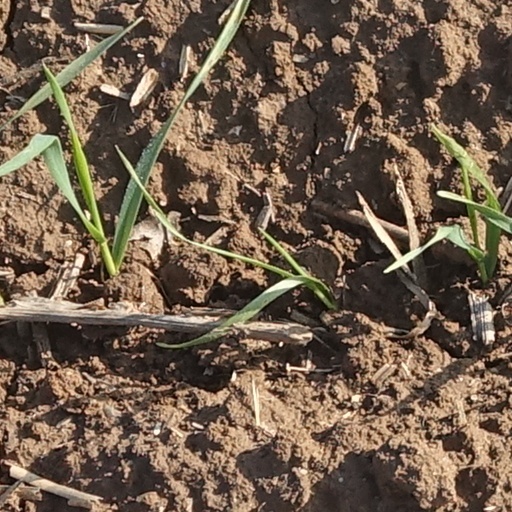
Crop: wheat